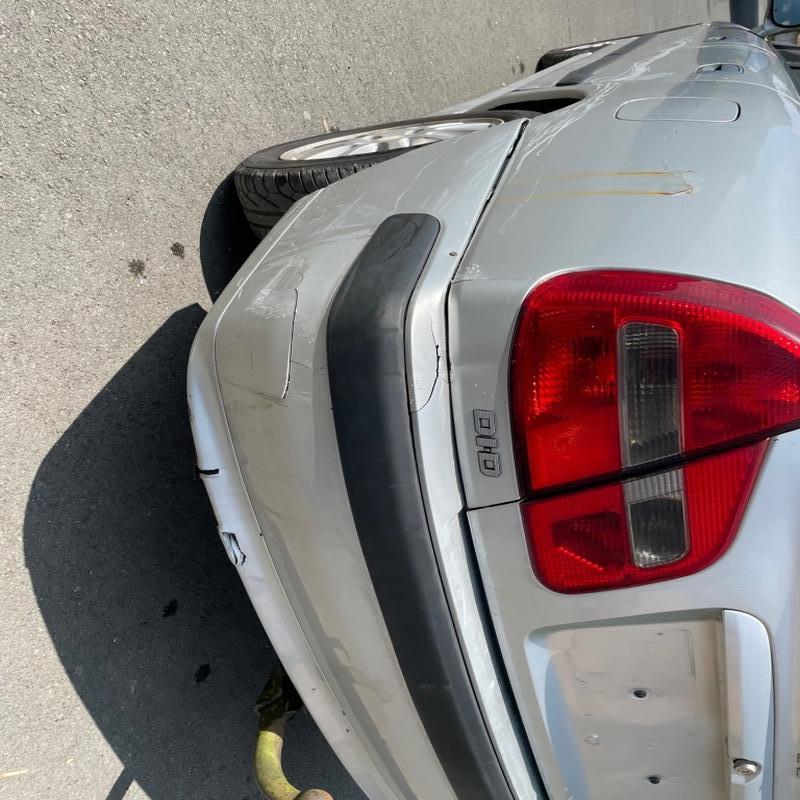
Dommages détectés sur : aile arrière droite, pare-choc arrière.
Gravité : mineur